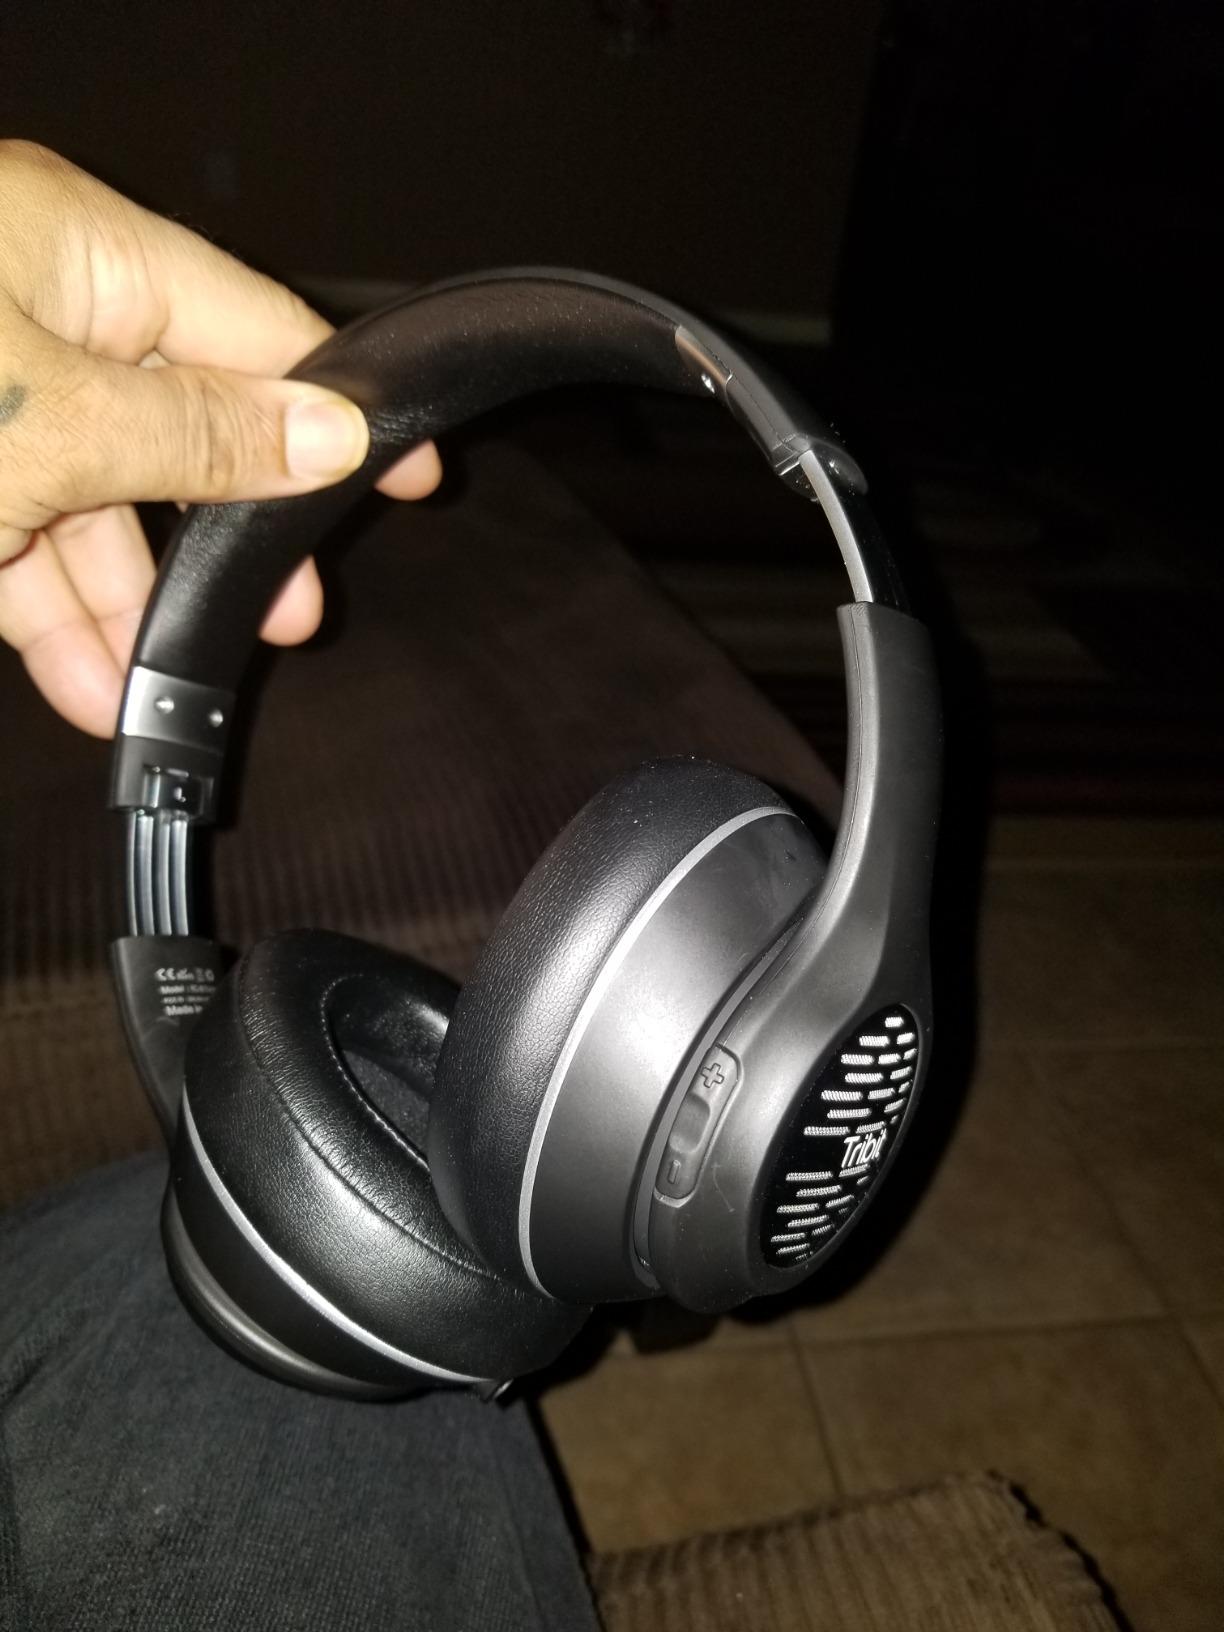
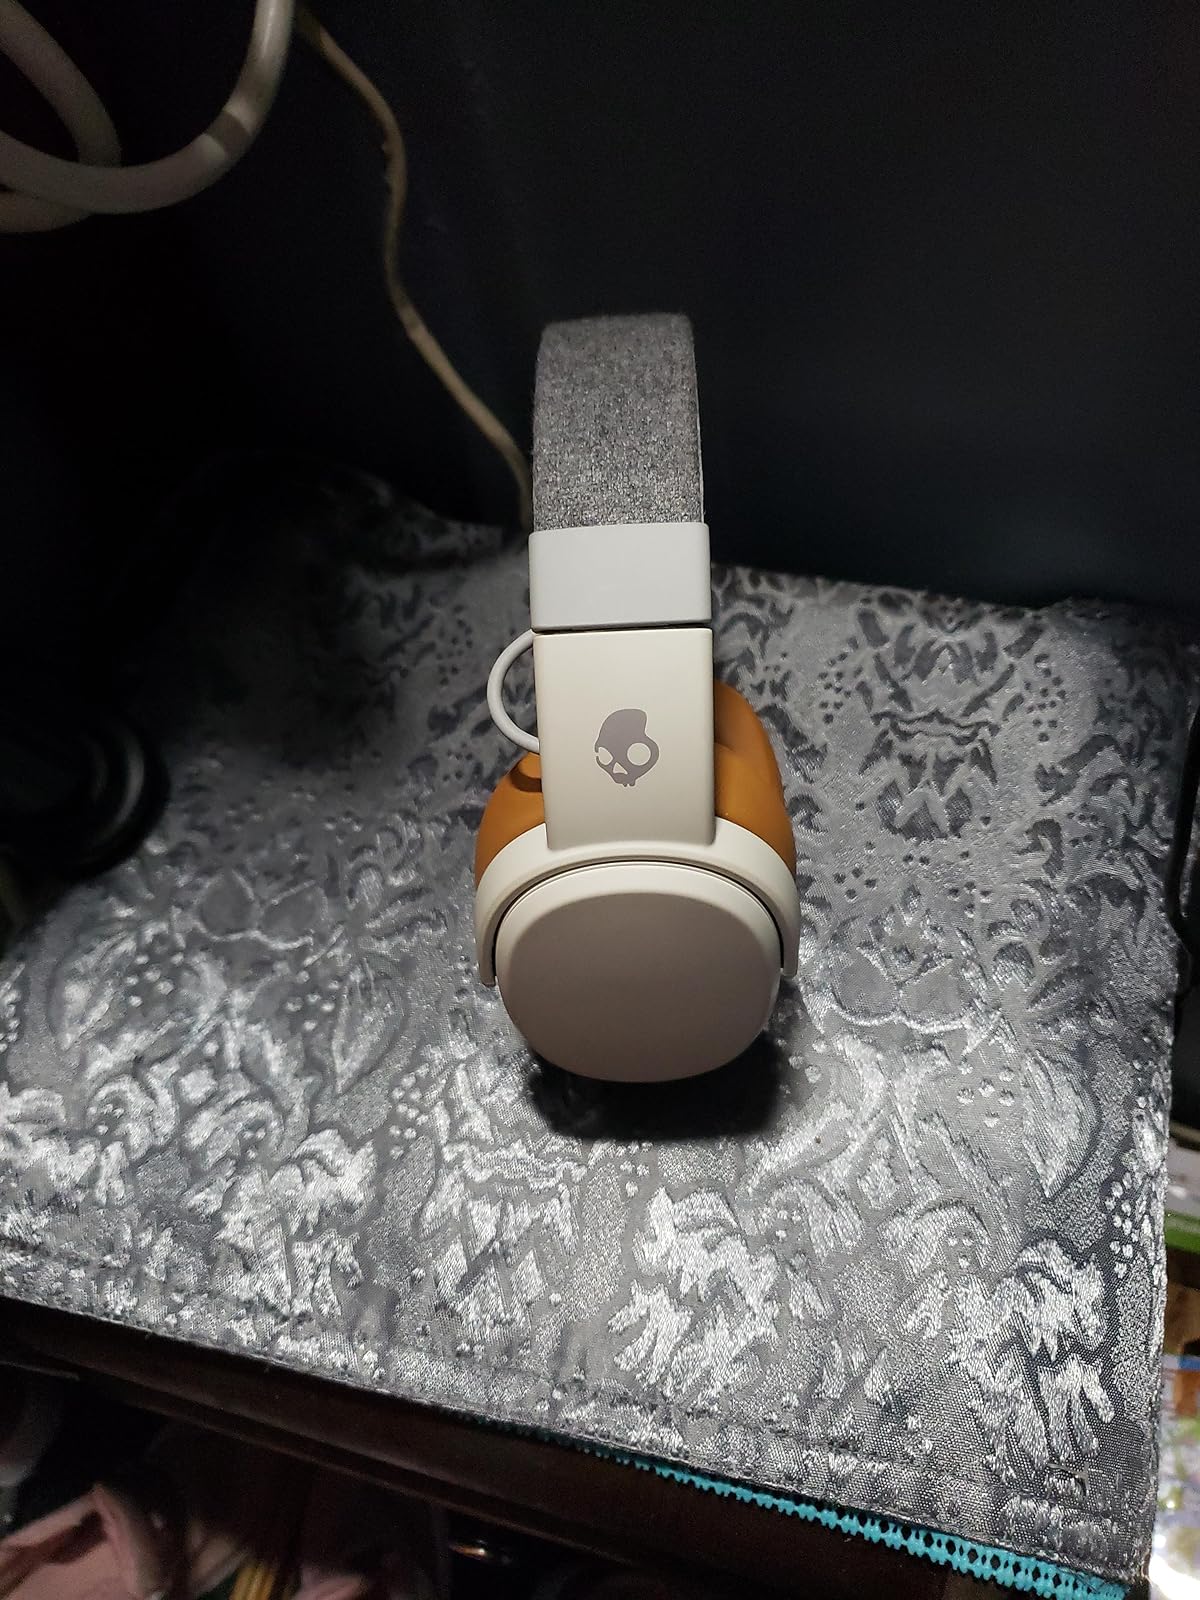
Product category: headphones
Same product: no